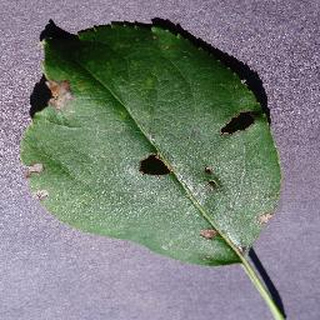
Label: apple_black_rot